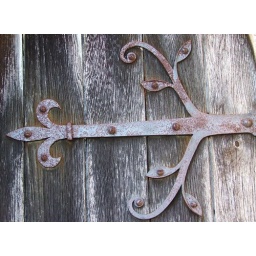
Tree of Life in rusty ironworkVestry door hinge at Knossington church